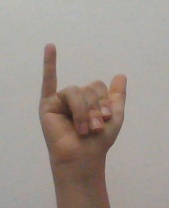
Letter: ya